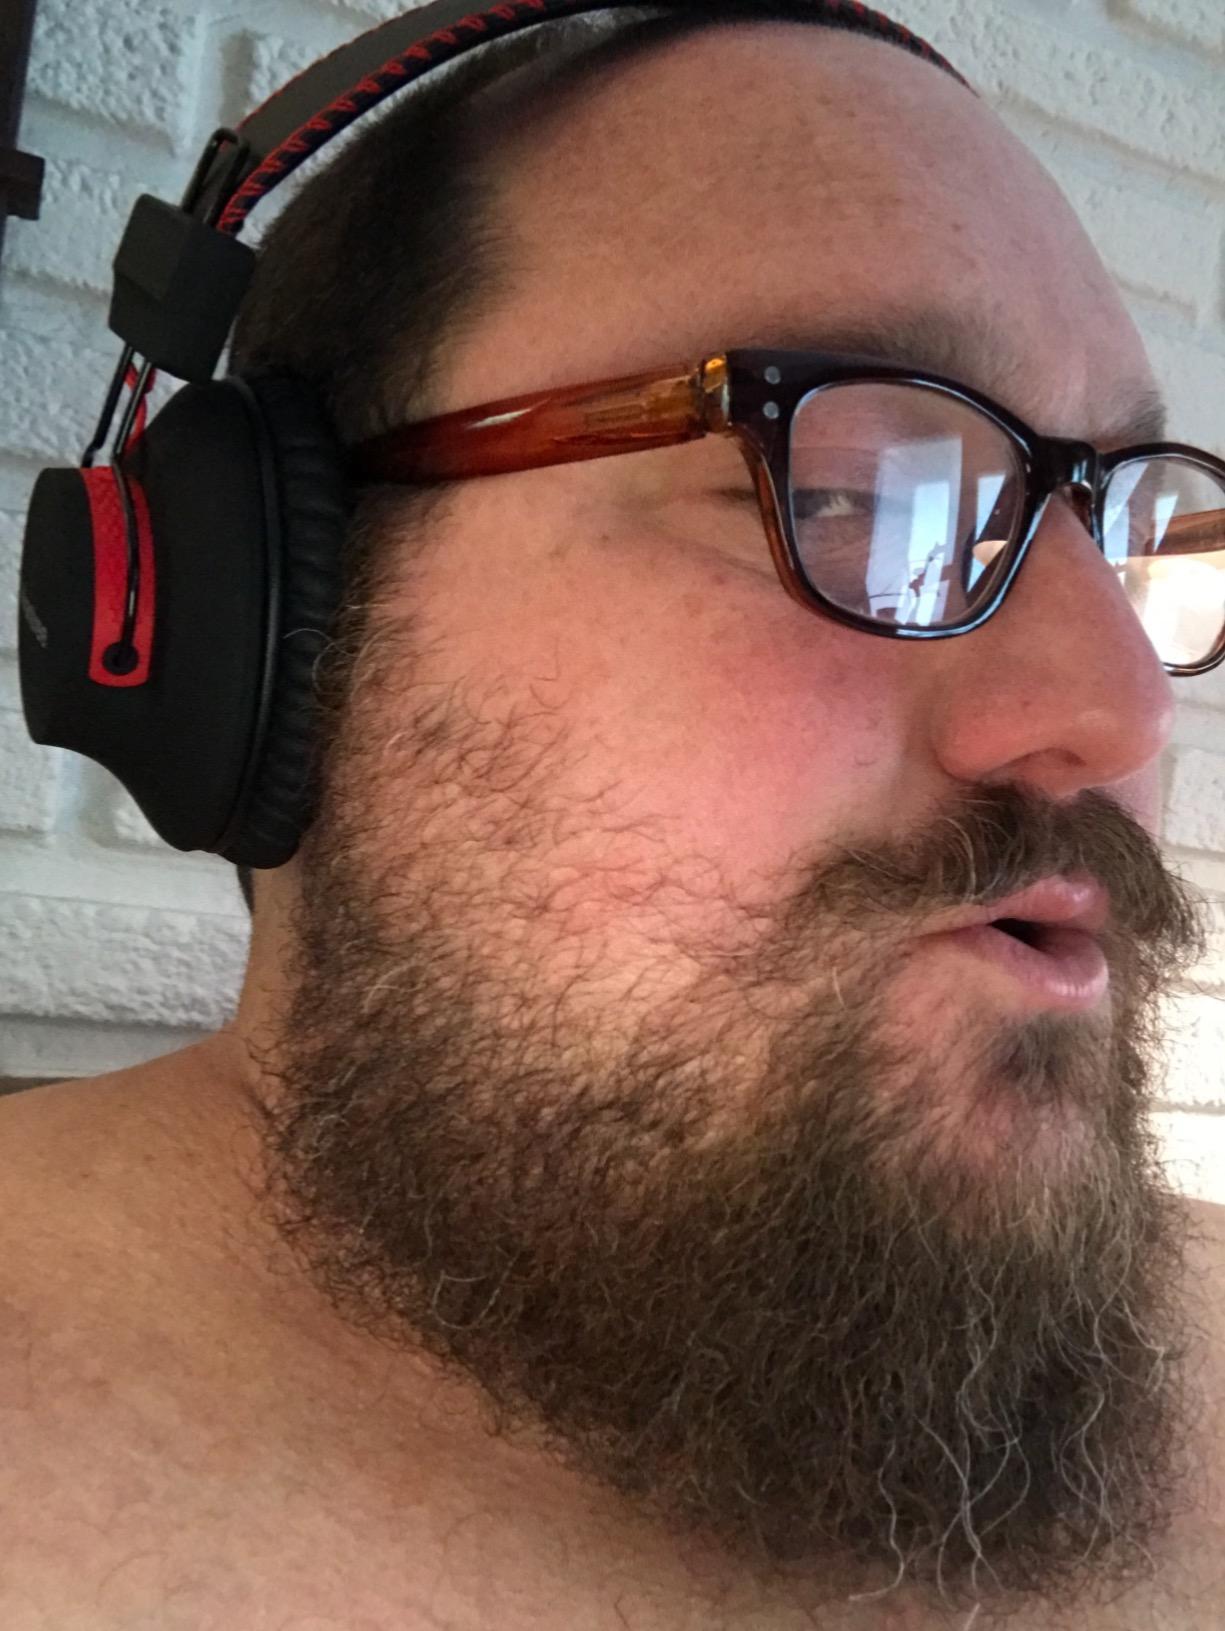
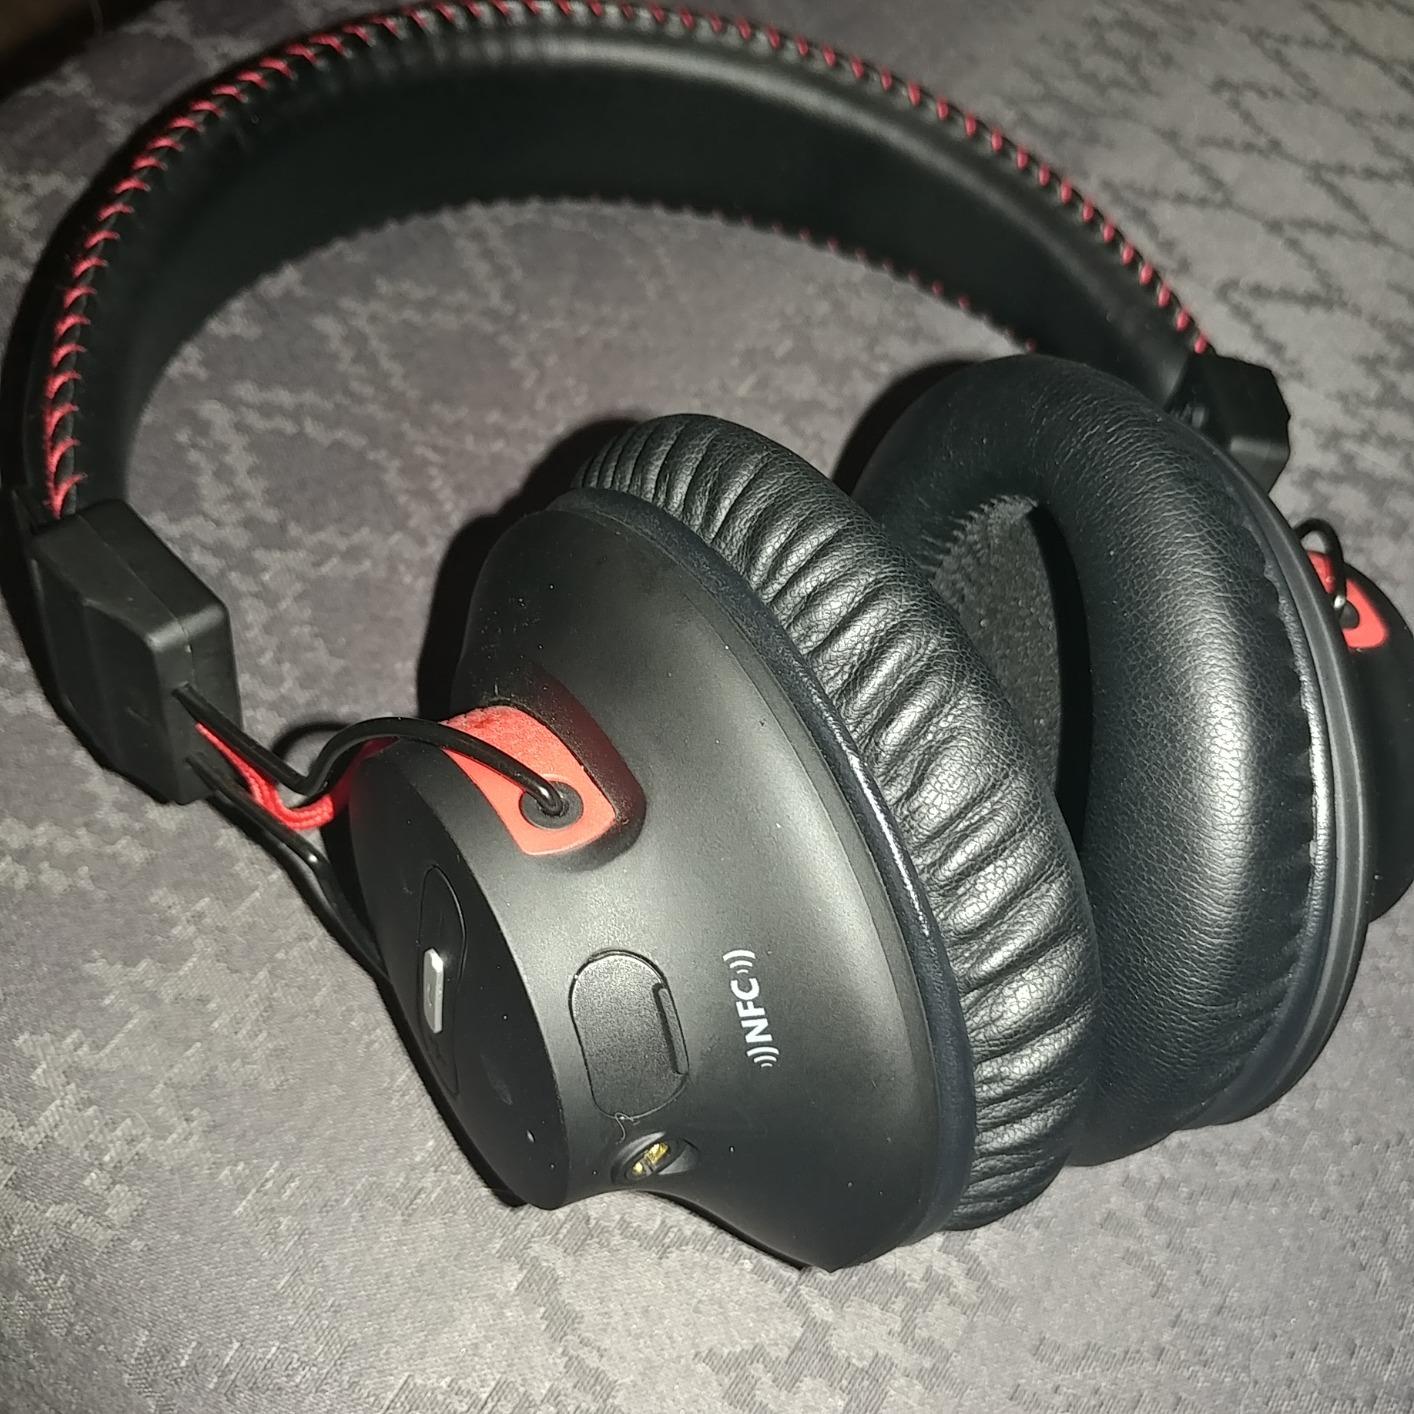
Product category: headphones
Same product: yes